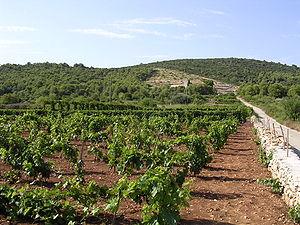
La Croatie compte 698 îles, 389 îlots et 78 récifs ce qui fait de l'archipel croate le plus important de la mer Adriatique et le second plus important de la mer Méditerranée. Les îles de Croatie totalisent 4 058 km de côte. A ce titre, la Croatie fait partie de la Fédération des petites îles européennes depuis 2014.